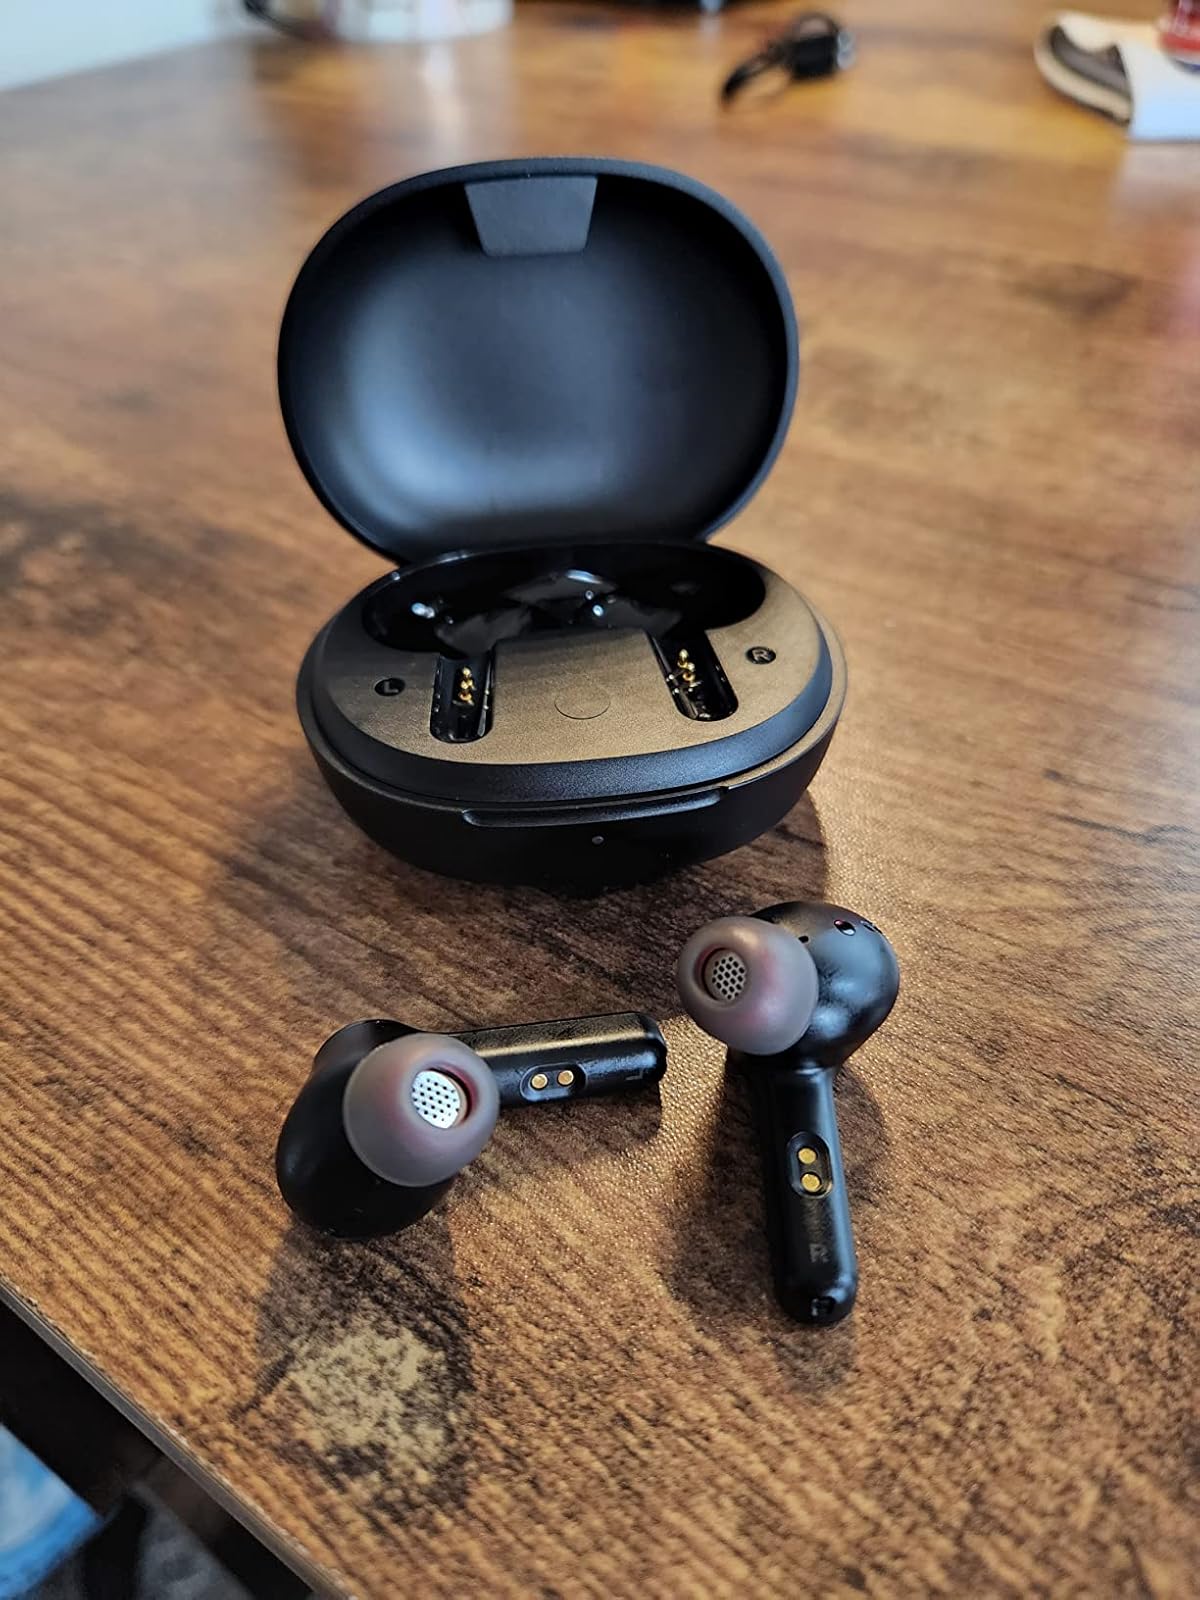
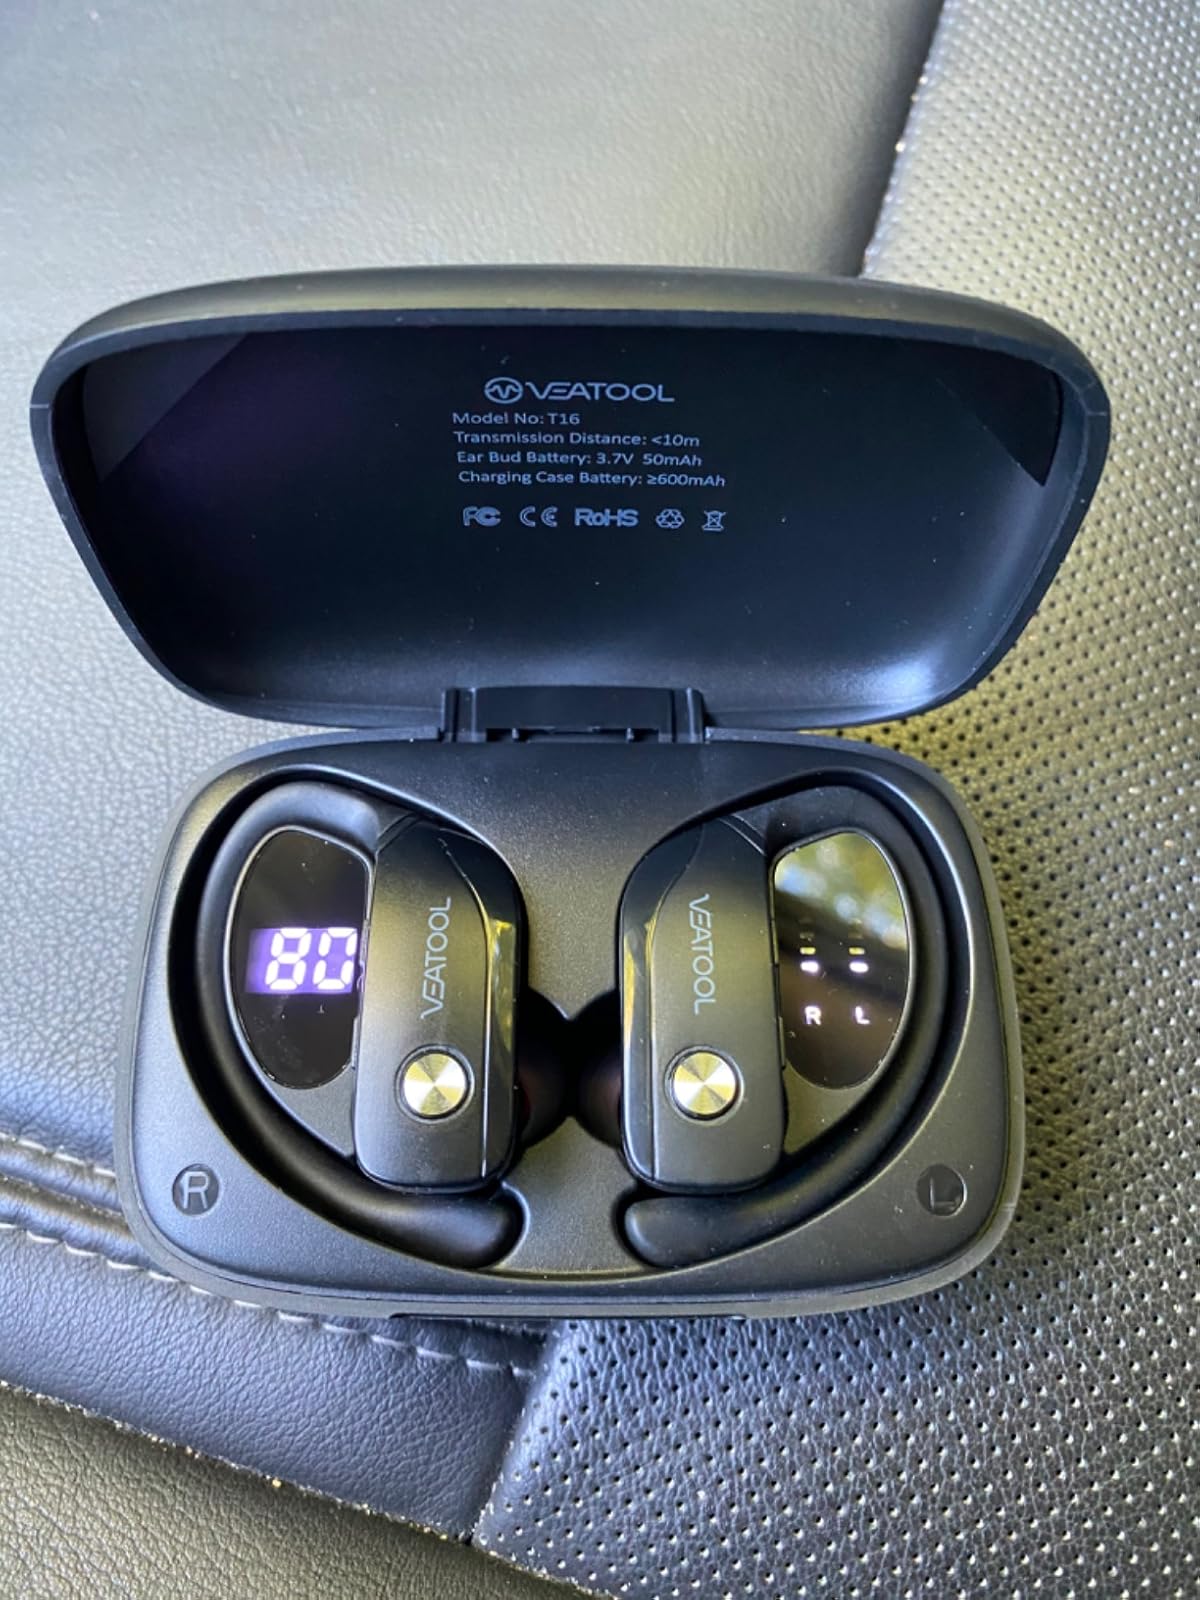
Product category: earbuds
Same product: no